2015 FA Cup final

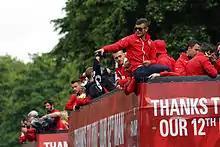
Arsenal's Jack Wilshere was charged with misconduct by the FA for his role in their victory parade.

Aston Villa kicked off the final at around 5:30p.m. on 30 May 2015 in front of a crowd of 89,283 spectators, under scatter cloudy conditions and a temperature of around . Two minutes into the match, Alexis Sánchez was fouled by Ashley Westwood, and from the resulting free kick, Özil eventually headed the ball on to Walcott but he was deemed to be in an offside position. Two minutes later, Delph's cross was caught by Arsenal goalkeeper Szczesny. In the eighth minute, Cazorla's low shot from inside the Aston Villa penalty area was defended by Hutton, and from the second of two subsequent corners, Koscielny headed wide of the goal. Benteke then fouled Cazorla but Özil's free kick was easily cleared by Ron Vlaar. Richardson's 13th-minute cross was then punched clear by Szczesny to deny Benteke a chance to open the scoring. A minute later, Tom Cleverley became the first player to be booked after he fouled Monreal. From the resulting free kick, Koscielny's header was saved by Given in the Aston Villa goal. In the 17th minute, Bellerin turned past Richardson and sent in a low cross to Aaron Ramsey whose shot hit the side netting. Özil's 20th minute pass found Ramsey inside the penalty area but his shot was high over the Aston Villa crossbar.